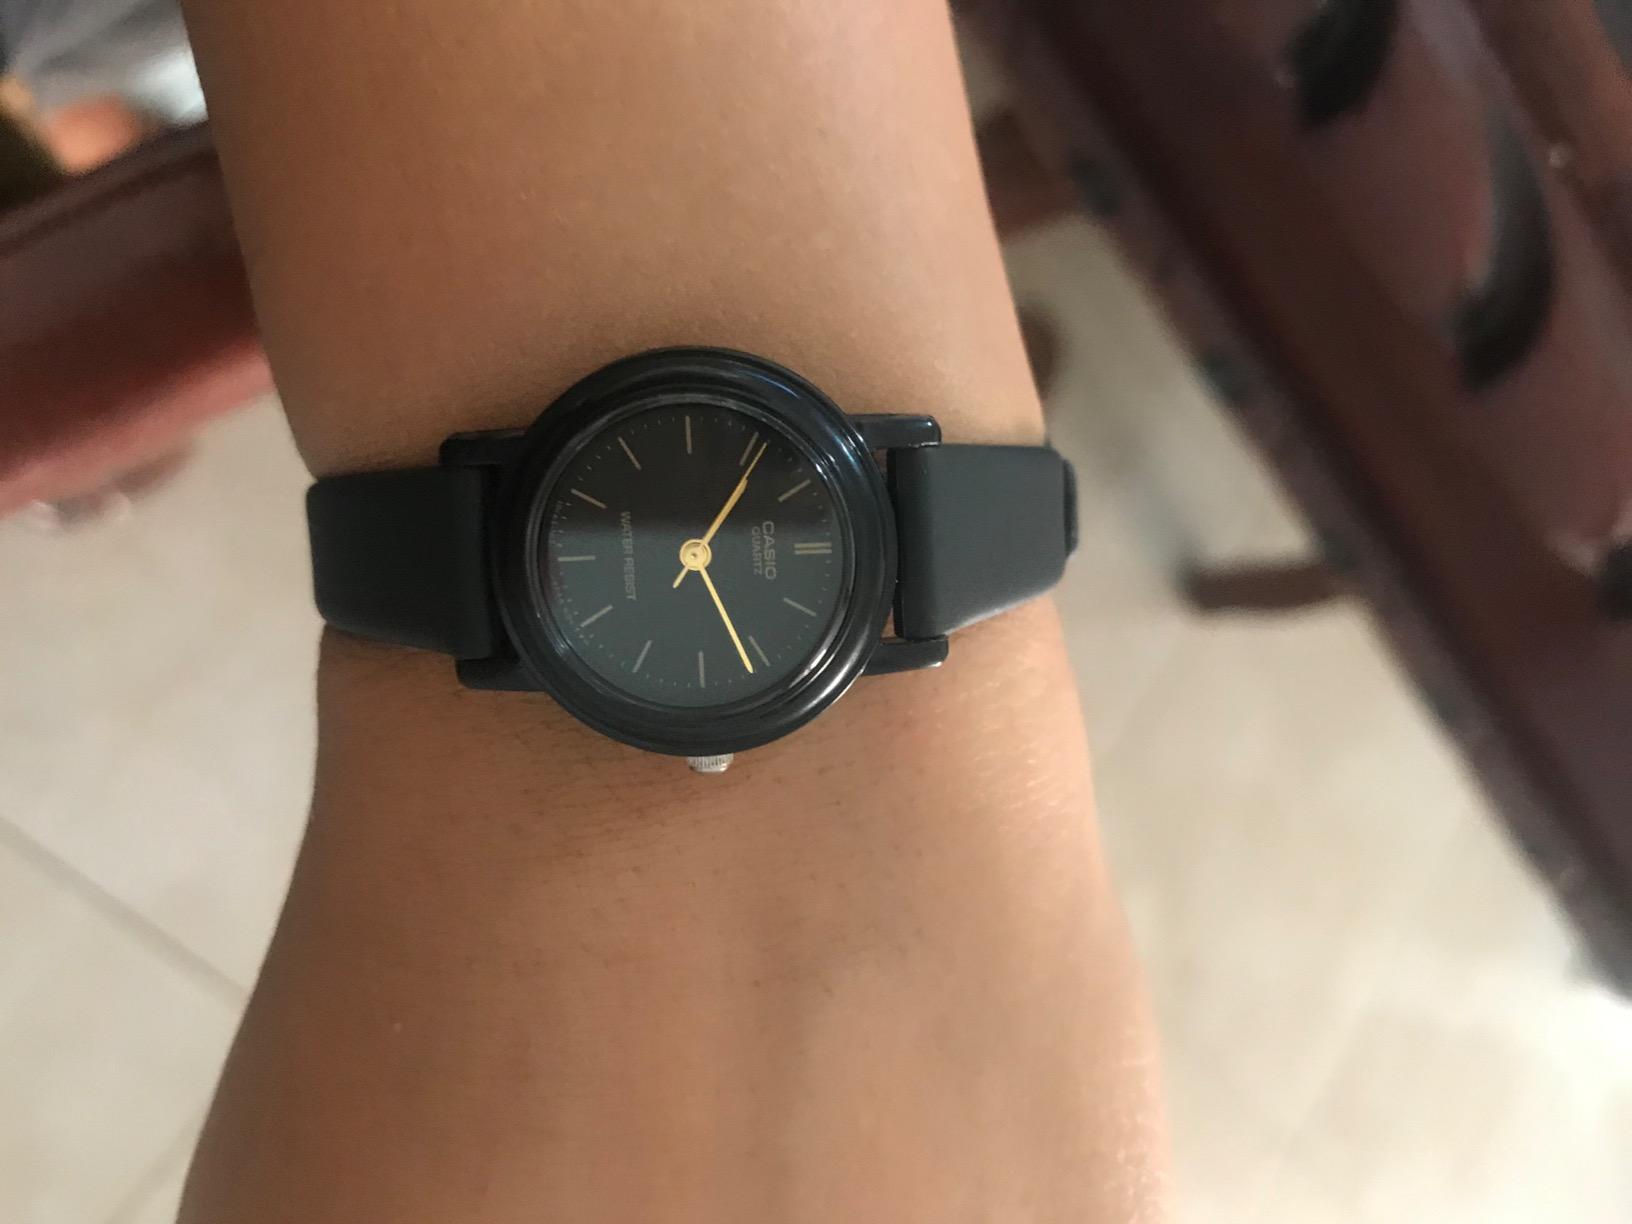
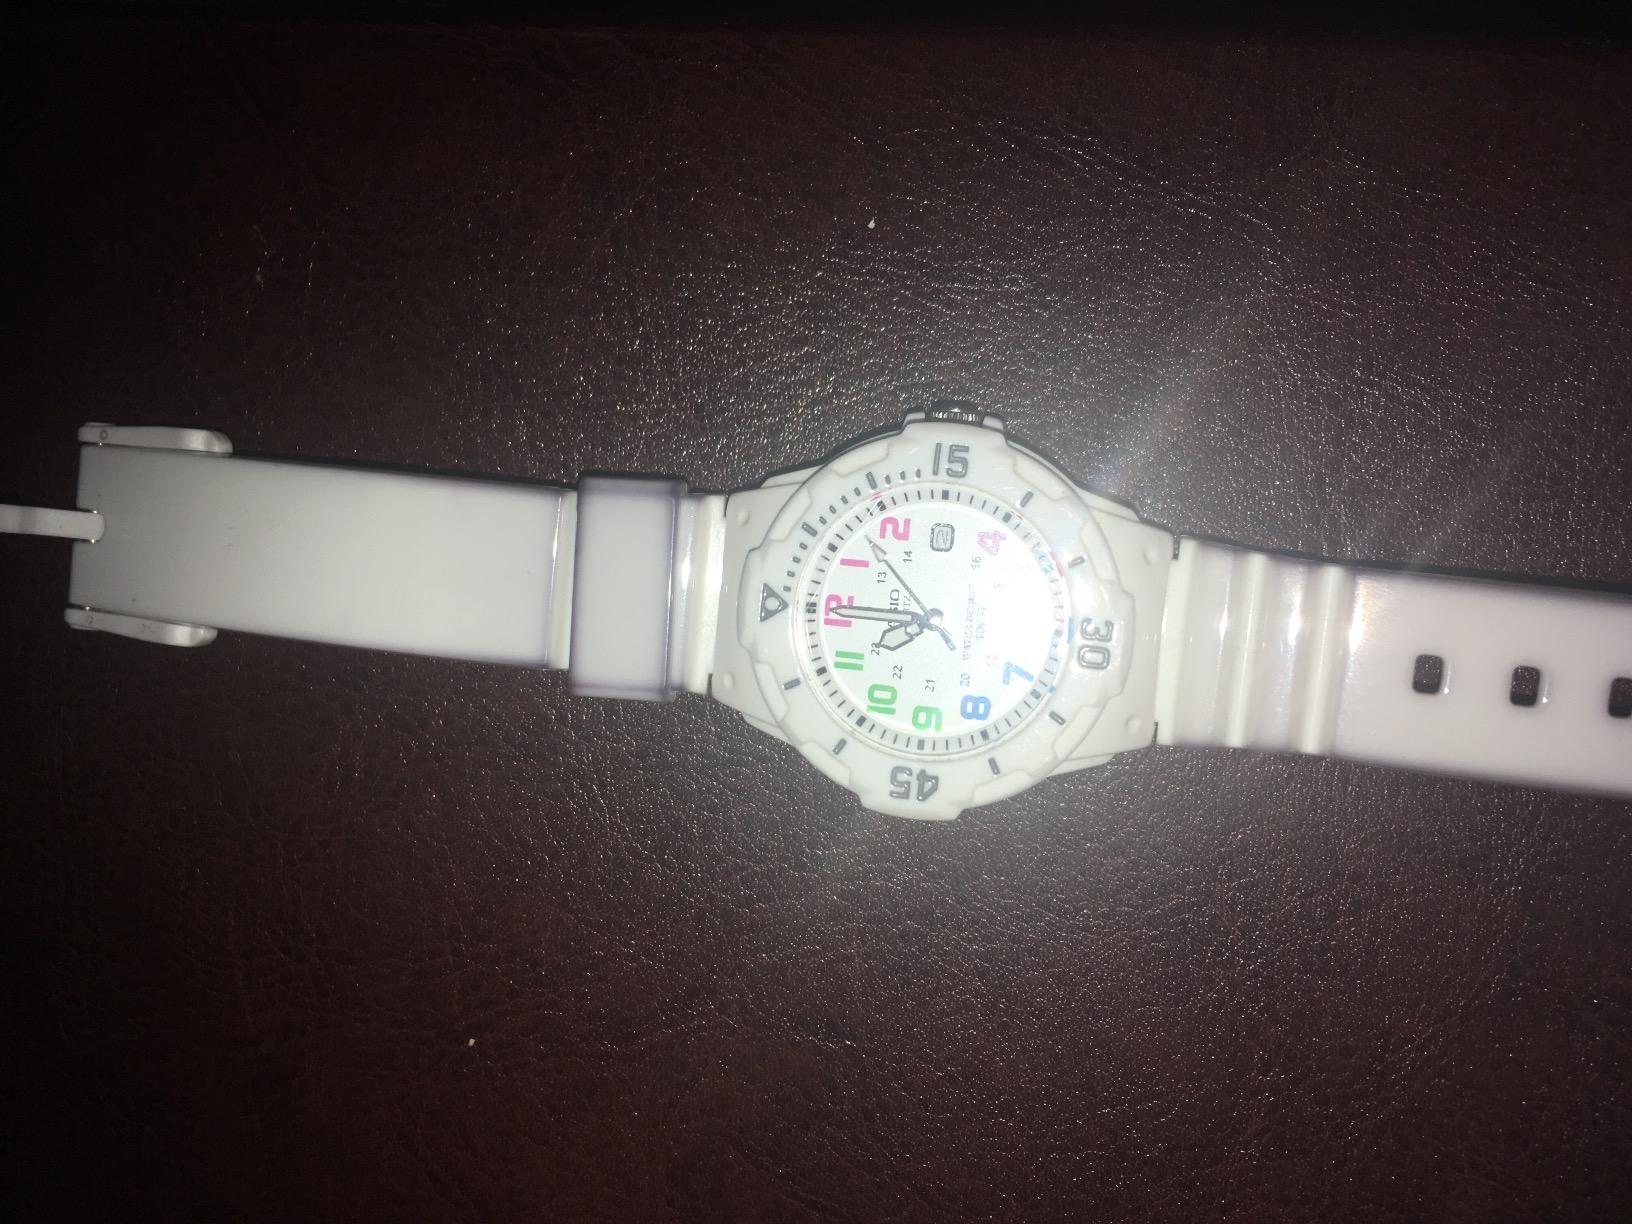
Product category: accessories_watch
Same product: no